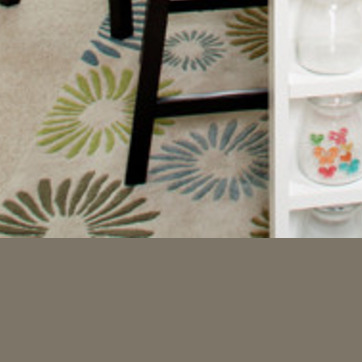
Material: carpet